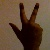
The image shows a hand gesture representing the number 3 in Indian Sign Language.